Eorl Crabtree

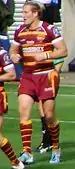
Crabtree while playing for Huddersfield in 2010

Crabtree signed for Huddersfield on his 17th birthday and he made his début for the club in 2001. The following season he scored 25 tries in 37 league and cup appearances whilst playing at during Huddersfield's National League promotion season. His breakthrough year in Super League was 2004 where, under coach Jon Sharp, he established himself as a regular in Huddersfield's first team and developed a reputation as an imposing figure with his mix of size and athleticism. Crabtree played for Huddersfield in the 2006 Challenge Cup Final as a against St. Helens but the Giants lost 12–42. Crabtree had a superb 2009 campaign at Huddersfield. Having helped them to a third-place finish in the Super League, and to Wembley for the Challenge Cup final, Crabtree also impressed national coach Tony Smith who selected Eorl in the England squad for the 2009 Four Nations. At the end of the year, Crabtree signed a new long-term contract until the end of the 2015 season.